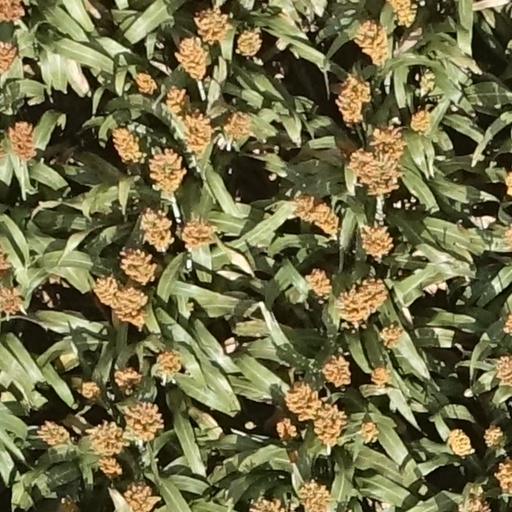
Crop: sorghum